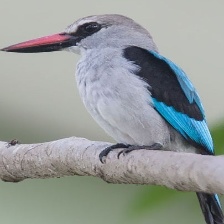
Species: WOODLAND KINGFISHER
Scientific name: HALCYON SENEGALENSIS